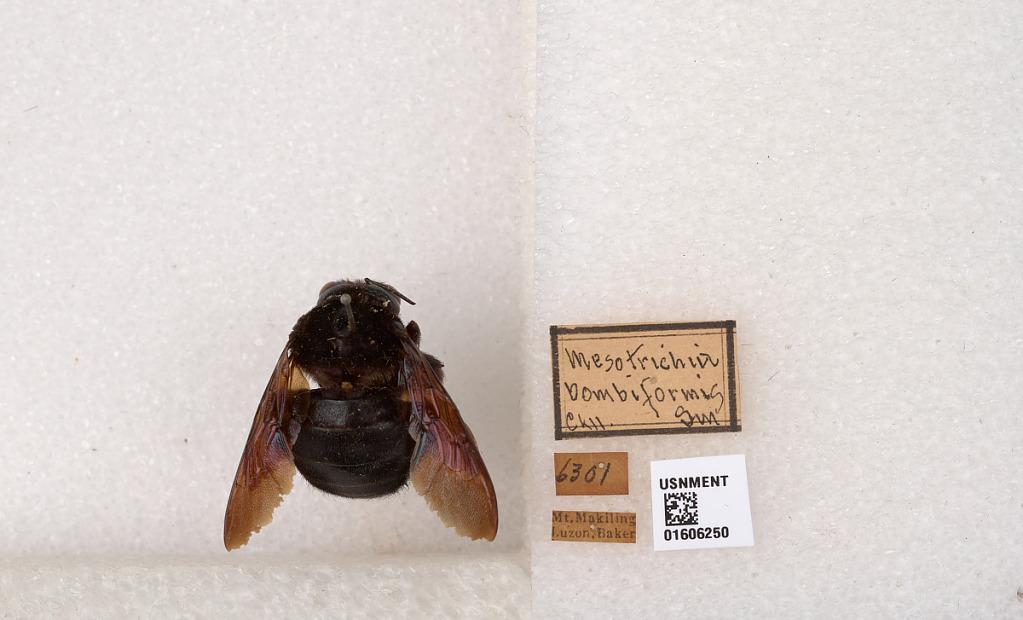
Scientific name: Xylocopa (Koptortosoma) bombiformis Smith
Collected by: Baker
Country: Philippines
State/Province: Calabarzon
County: Laguna
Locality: Mt. Makiling, Luzon
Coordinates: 14.1355, 121.191